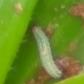
Crop: Maize
Condition: spodoptera-frugiperda-p